China–Luxembourg relations

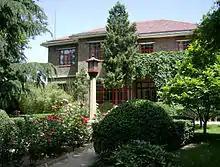
Embassy of Luxembourg in China

The trade value between the two countries stood at $101 million in 2002.